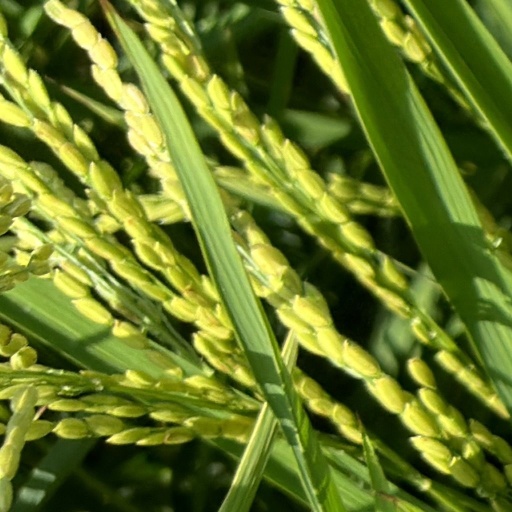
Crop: rice